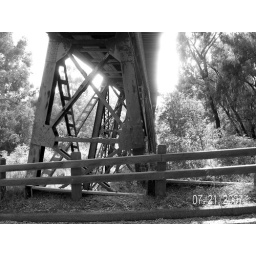
Standing under a train bridge when we were leaving the beach.